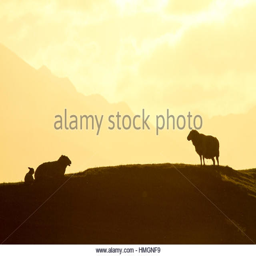
sheep on a hill while sun is setting